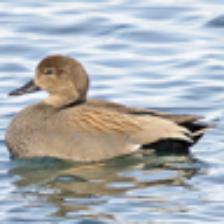
Label: NonHuman